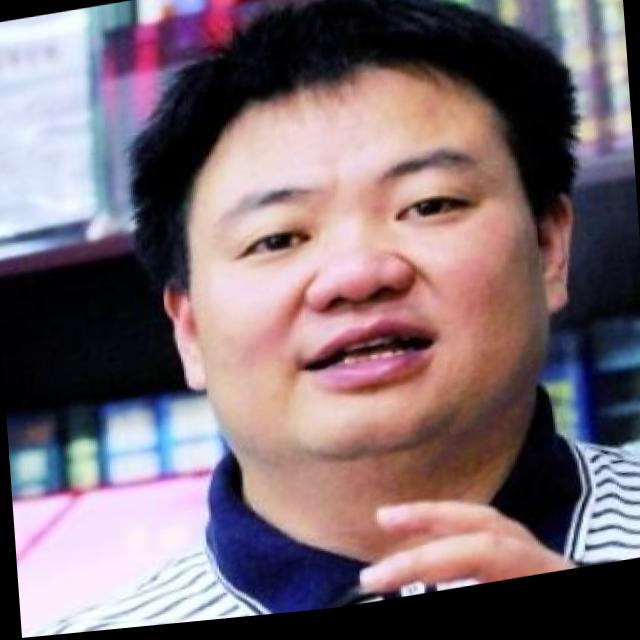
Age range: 45-64